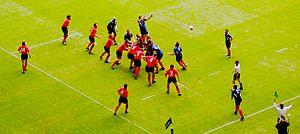
Le Tournoi des Six Nations est une compétition de rugby à XV, disputée chaque année en février et mars par les équipes d'Angleterre, d'Écosse, de France, du pays de Galles, d'Irlande et d'Italie.
Les règles du rugby à XV en font un sport très particulier. Il s'agit d'un sport d'équipe, de combat, avec ballon. Sa spécificité principale est de mêler jeu à la main et combat physique parfois violent. Il s'ensuit un jeu très ouvert qui nécessite une réglementation sophistiquée pour éviter que le rugby ne devienne inintéressant, illisible, ou exagérément dangereux.
Cet article retrace les confrontations entre l'équipe de France et l'équipe du pays de Galles en rugby à XV. Les deux équipes se sont affrontées à 99 reprises dont deux fois en Coupe du monde. Les Français ont remporté 45 rencontres contre 51 pour les Gallois et 3 matches nuls.